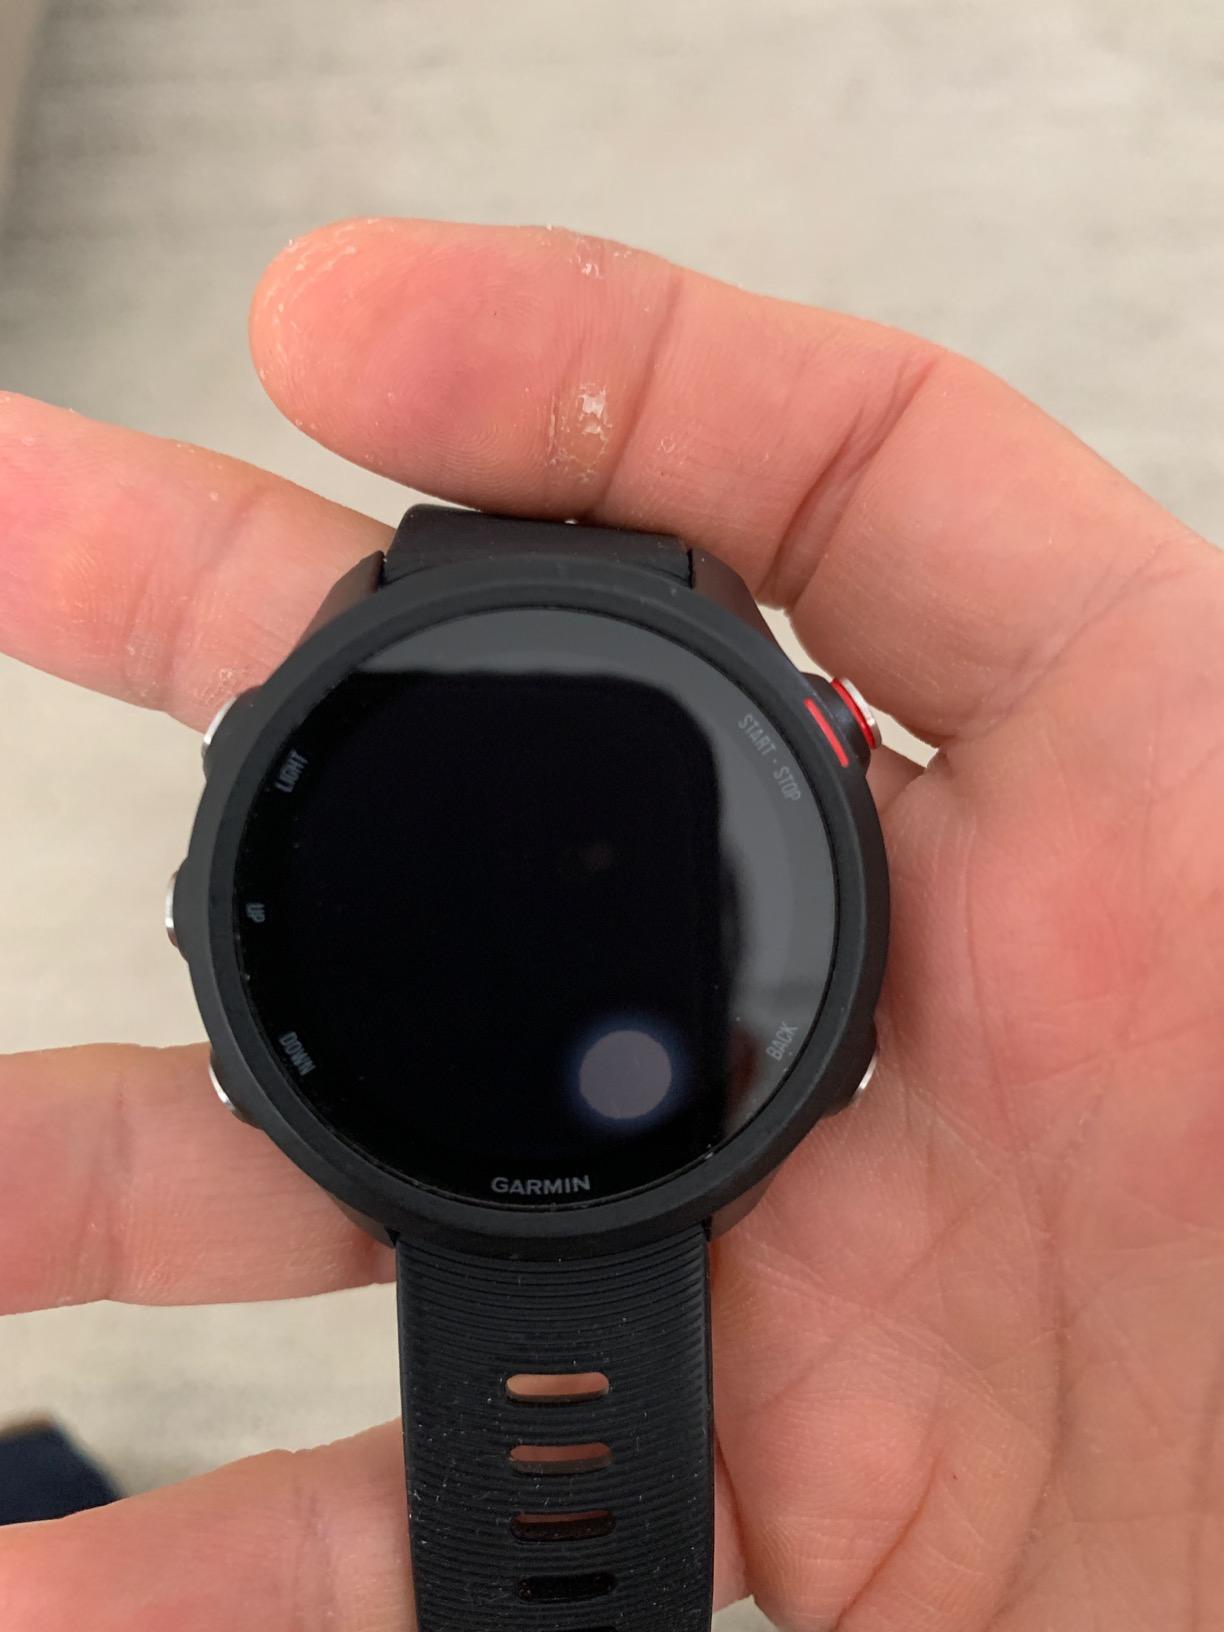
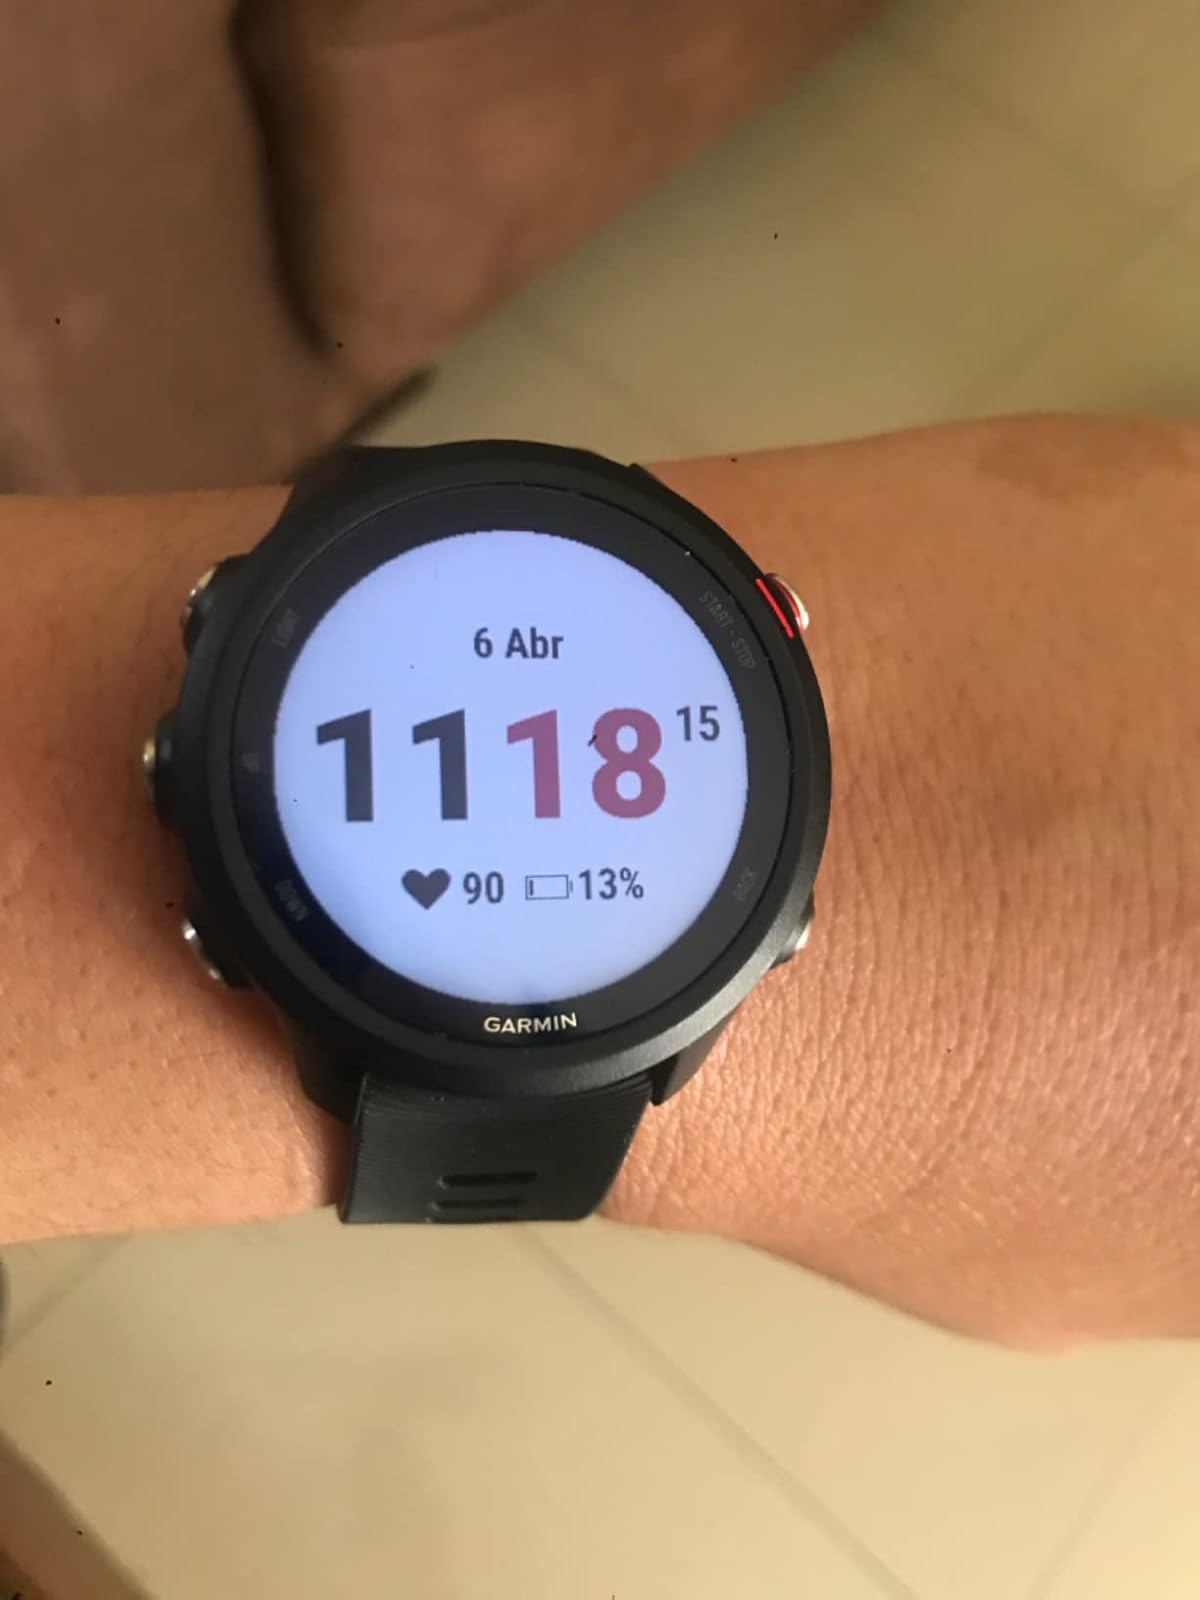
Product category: smartwatch
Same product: yes